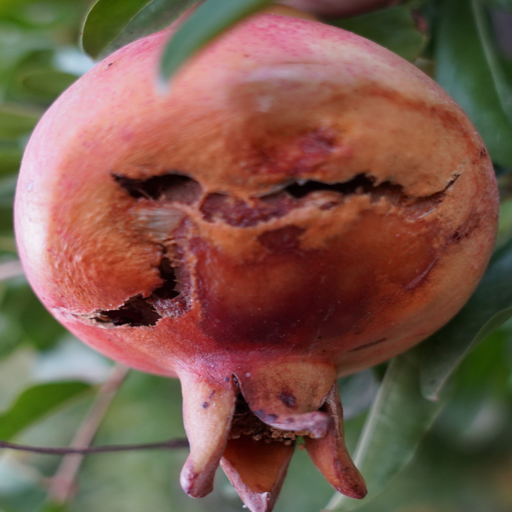
Label: Colletotrichum spp